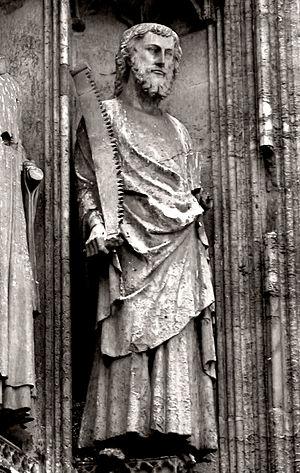
La scie passe-partout, parfois nommée passant, scie harpon et, au Québec, godendart, est une scie à large lame avec une poignée à chaque extrémité destinée à abattre les arbres, à scier les grumes ou billes de bois en différentes longueurs, et à débiter de grosses pièces. Elle est maniée par deux ouvriers.